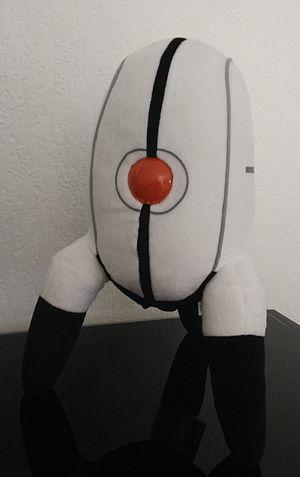
Portal est un jeu vidéo de réflexion et d'action en vue à la première personne développé par Valve Corporation. Le jeu est disponible pour la première fois le 10 octobre 2007 dans le pack The Orange Box pour Windows et Xbox 360, puis pour la PlayStation 3 le 11 décembre 2007. La version du jeu pour Windows est également disponible via la plate-forme de téléchargement Steam, et est distribué en version boîte depuis le 9 avril 2008. La version Mac est sortie le 12 mai 2010 en même temps que la version Mac de la plate-forme Steam. La version Linux est disponible depuis le 3 mai 2013.